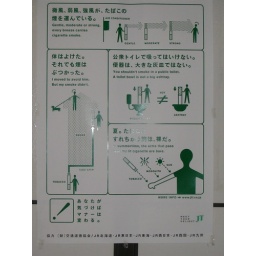
As seen on boing boing. This was on the wall in the train station.